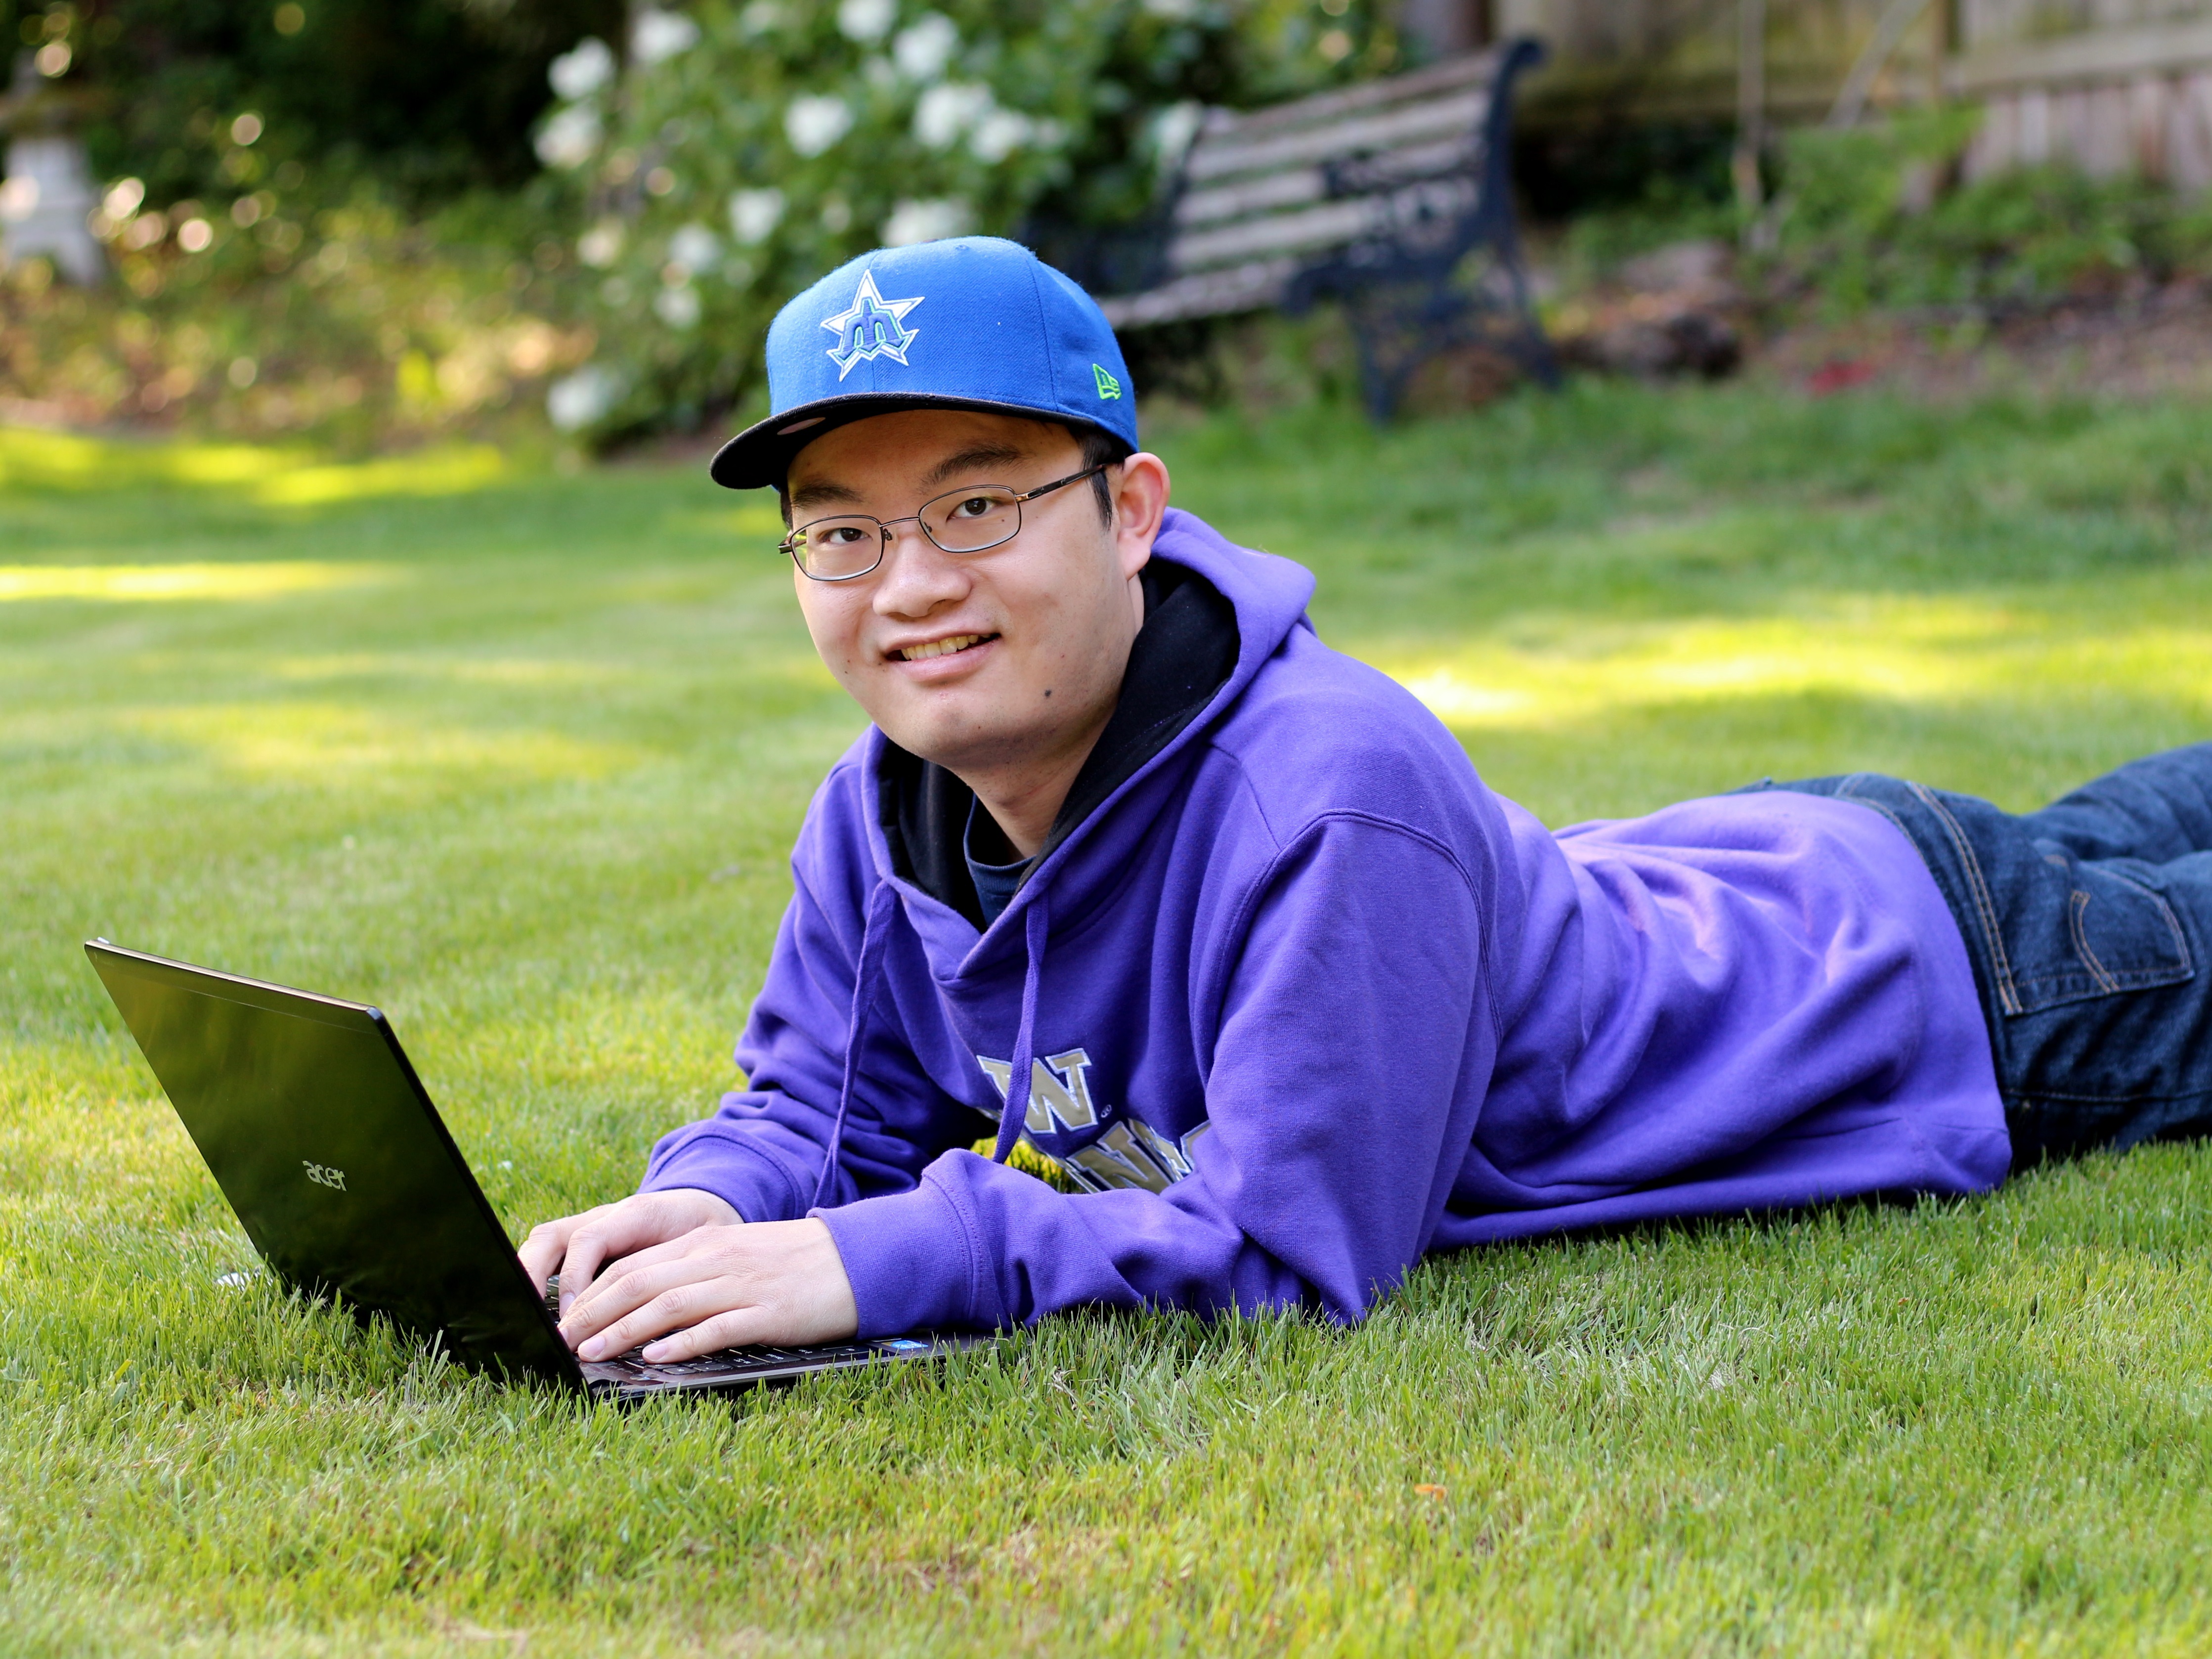
laptop, notebook, computer, man, grass, outdoor, person, lawn, male, recreation, asian, portrait, young, relax, park, student, lifestyle, leisure, smile, relaxation, sports, glasses, cap, studying, campus, college, homework, cyber, college student, outdoor recreation